United Reformed Church

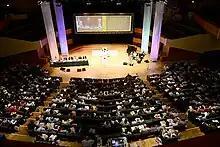
The General Assembly of the United Reformed Church meeting in Cardiff, Wales, July 2014

At a regional level, representatives of the congregations assemble in a synod. There are 11 English synods, roughly corresponding to each region of England, one in Scotland and one in Wales; each is served by a synod moderator. The synod and its committees provide oversight within the framework of presbyterian polity, giving pastoral care and making important decisions about where ministers serve and how churches share ministry. Through the synods, the URC relates to other Christian denominations at a regional level such as Anglican dioceses. Synods make many key decisions about finance, and about church property, which is usually held in trust by a synod trust company. Synods have committees and employ staff to encourage and serve local churches.